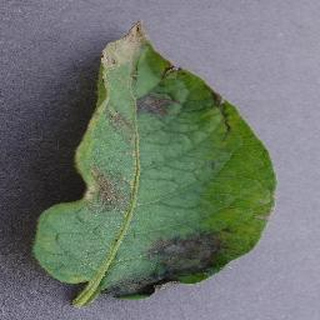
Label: potato_late_blight